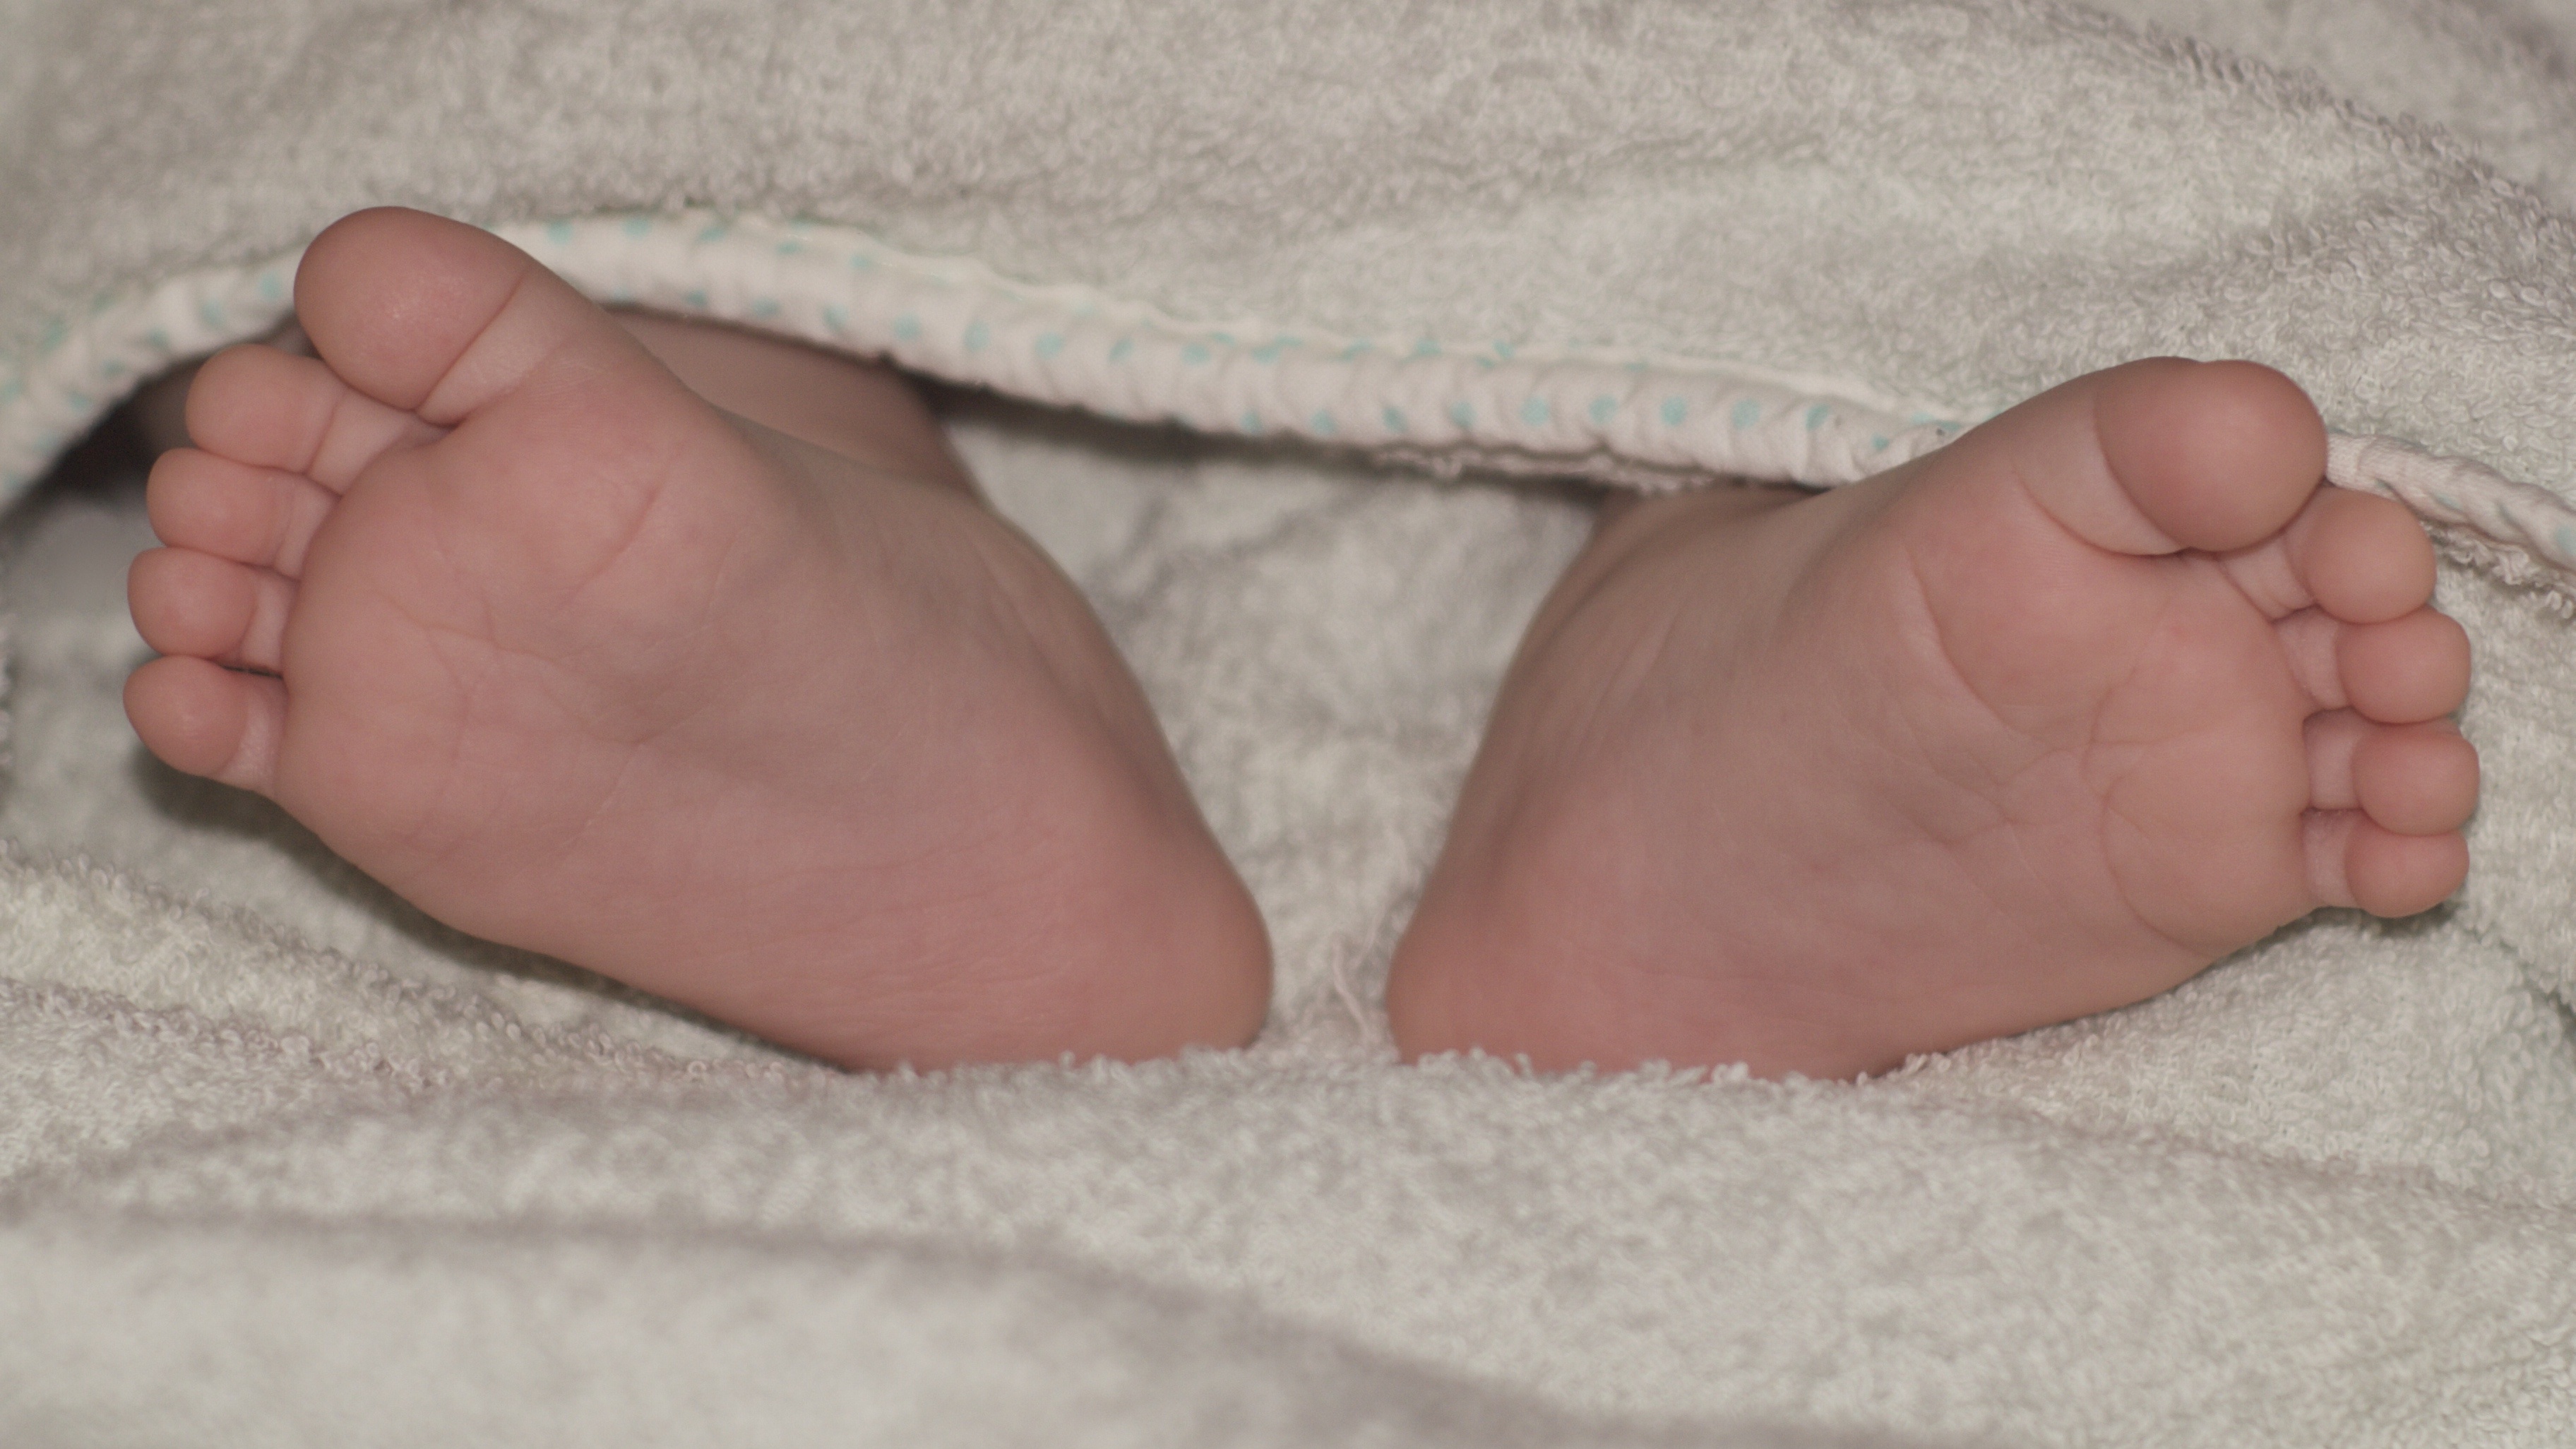
hand, kid, leg, finger, foot, sole, child, baby, childhood, mouth, human body, nose, infant, newborn, skin, organ, toe, baby legs, sense